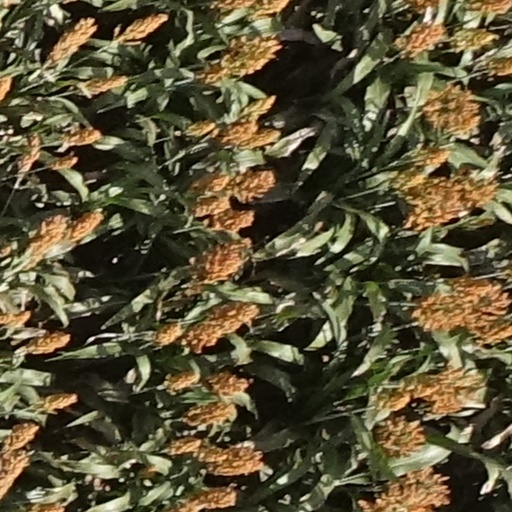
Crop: sorghum